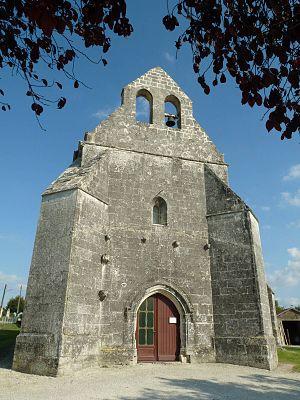
église de St-Médard près Barbezieux (16), France
Saint-Médard est une commune du Sud-Ouest de la France, située dans le département de la Charente.